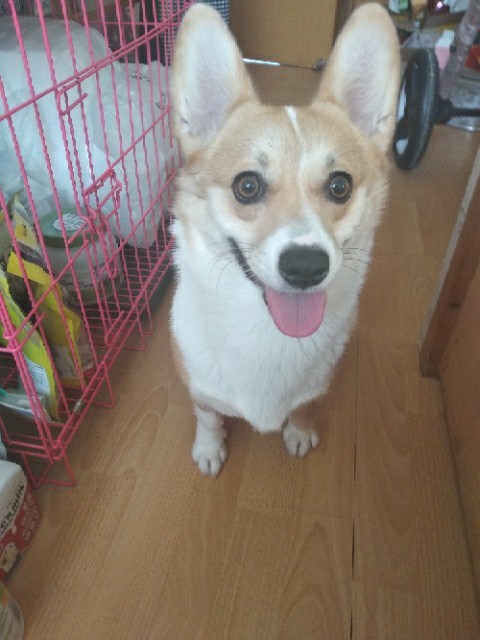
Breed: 2909-n000116-Cardigan